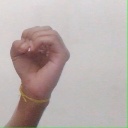
अक्षर: ऊ